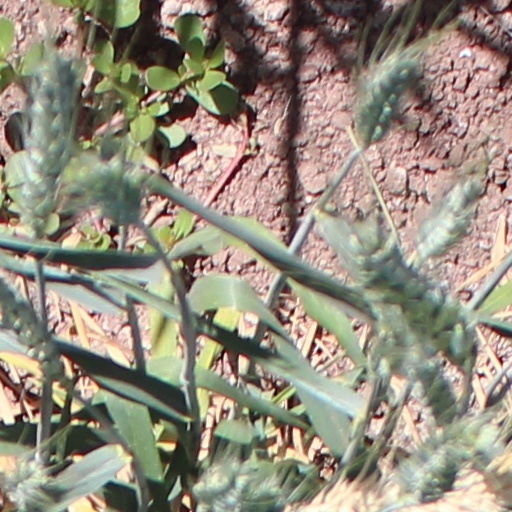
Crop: wheat